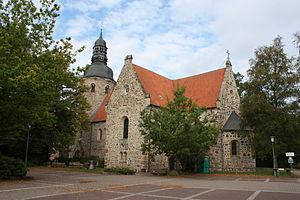
Zeven est une ville d'environ 14 000 habitants dans l'arrondissement de Rotenburg, en Basse-Saxe, en Allemagne.